Canel Konvur

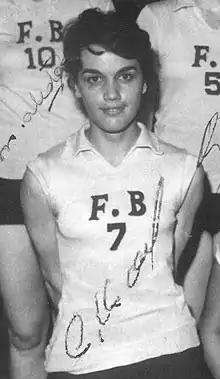

Canel Konvur (27 November 1939 – 4 June 2018) was a Turkish athlete. She competed in the women's high jump at the 1960 Summer Olympics.